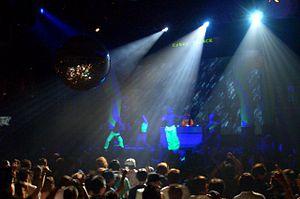
Le Velfarre est une discothèque située dans le district de Roppongi à Tokyo, au Japon. Le Velfarre s'autoproclame plus grande discothèque d'Asie avec une capacité de 1 500 personnes, avec trois étages plus haut et plus bas ; dirigé par Tetsuya Komuro et Avex Trax. Velfarre est connu pour ses événements liés à la trance, l'Eurobeat, la techno, la Para Para, et le disco. Le Velfarre organise des concerts pour les musiciens signés par Avex Trax, et peut être loué pour des événements privés.